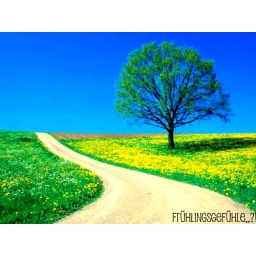
lone tree in a spring field with a road